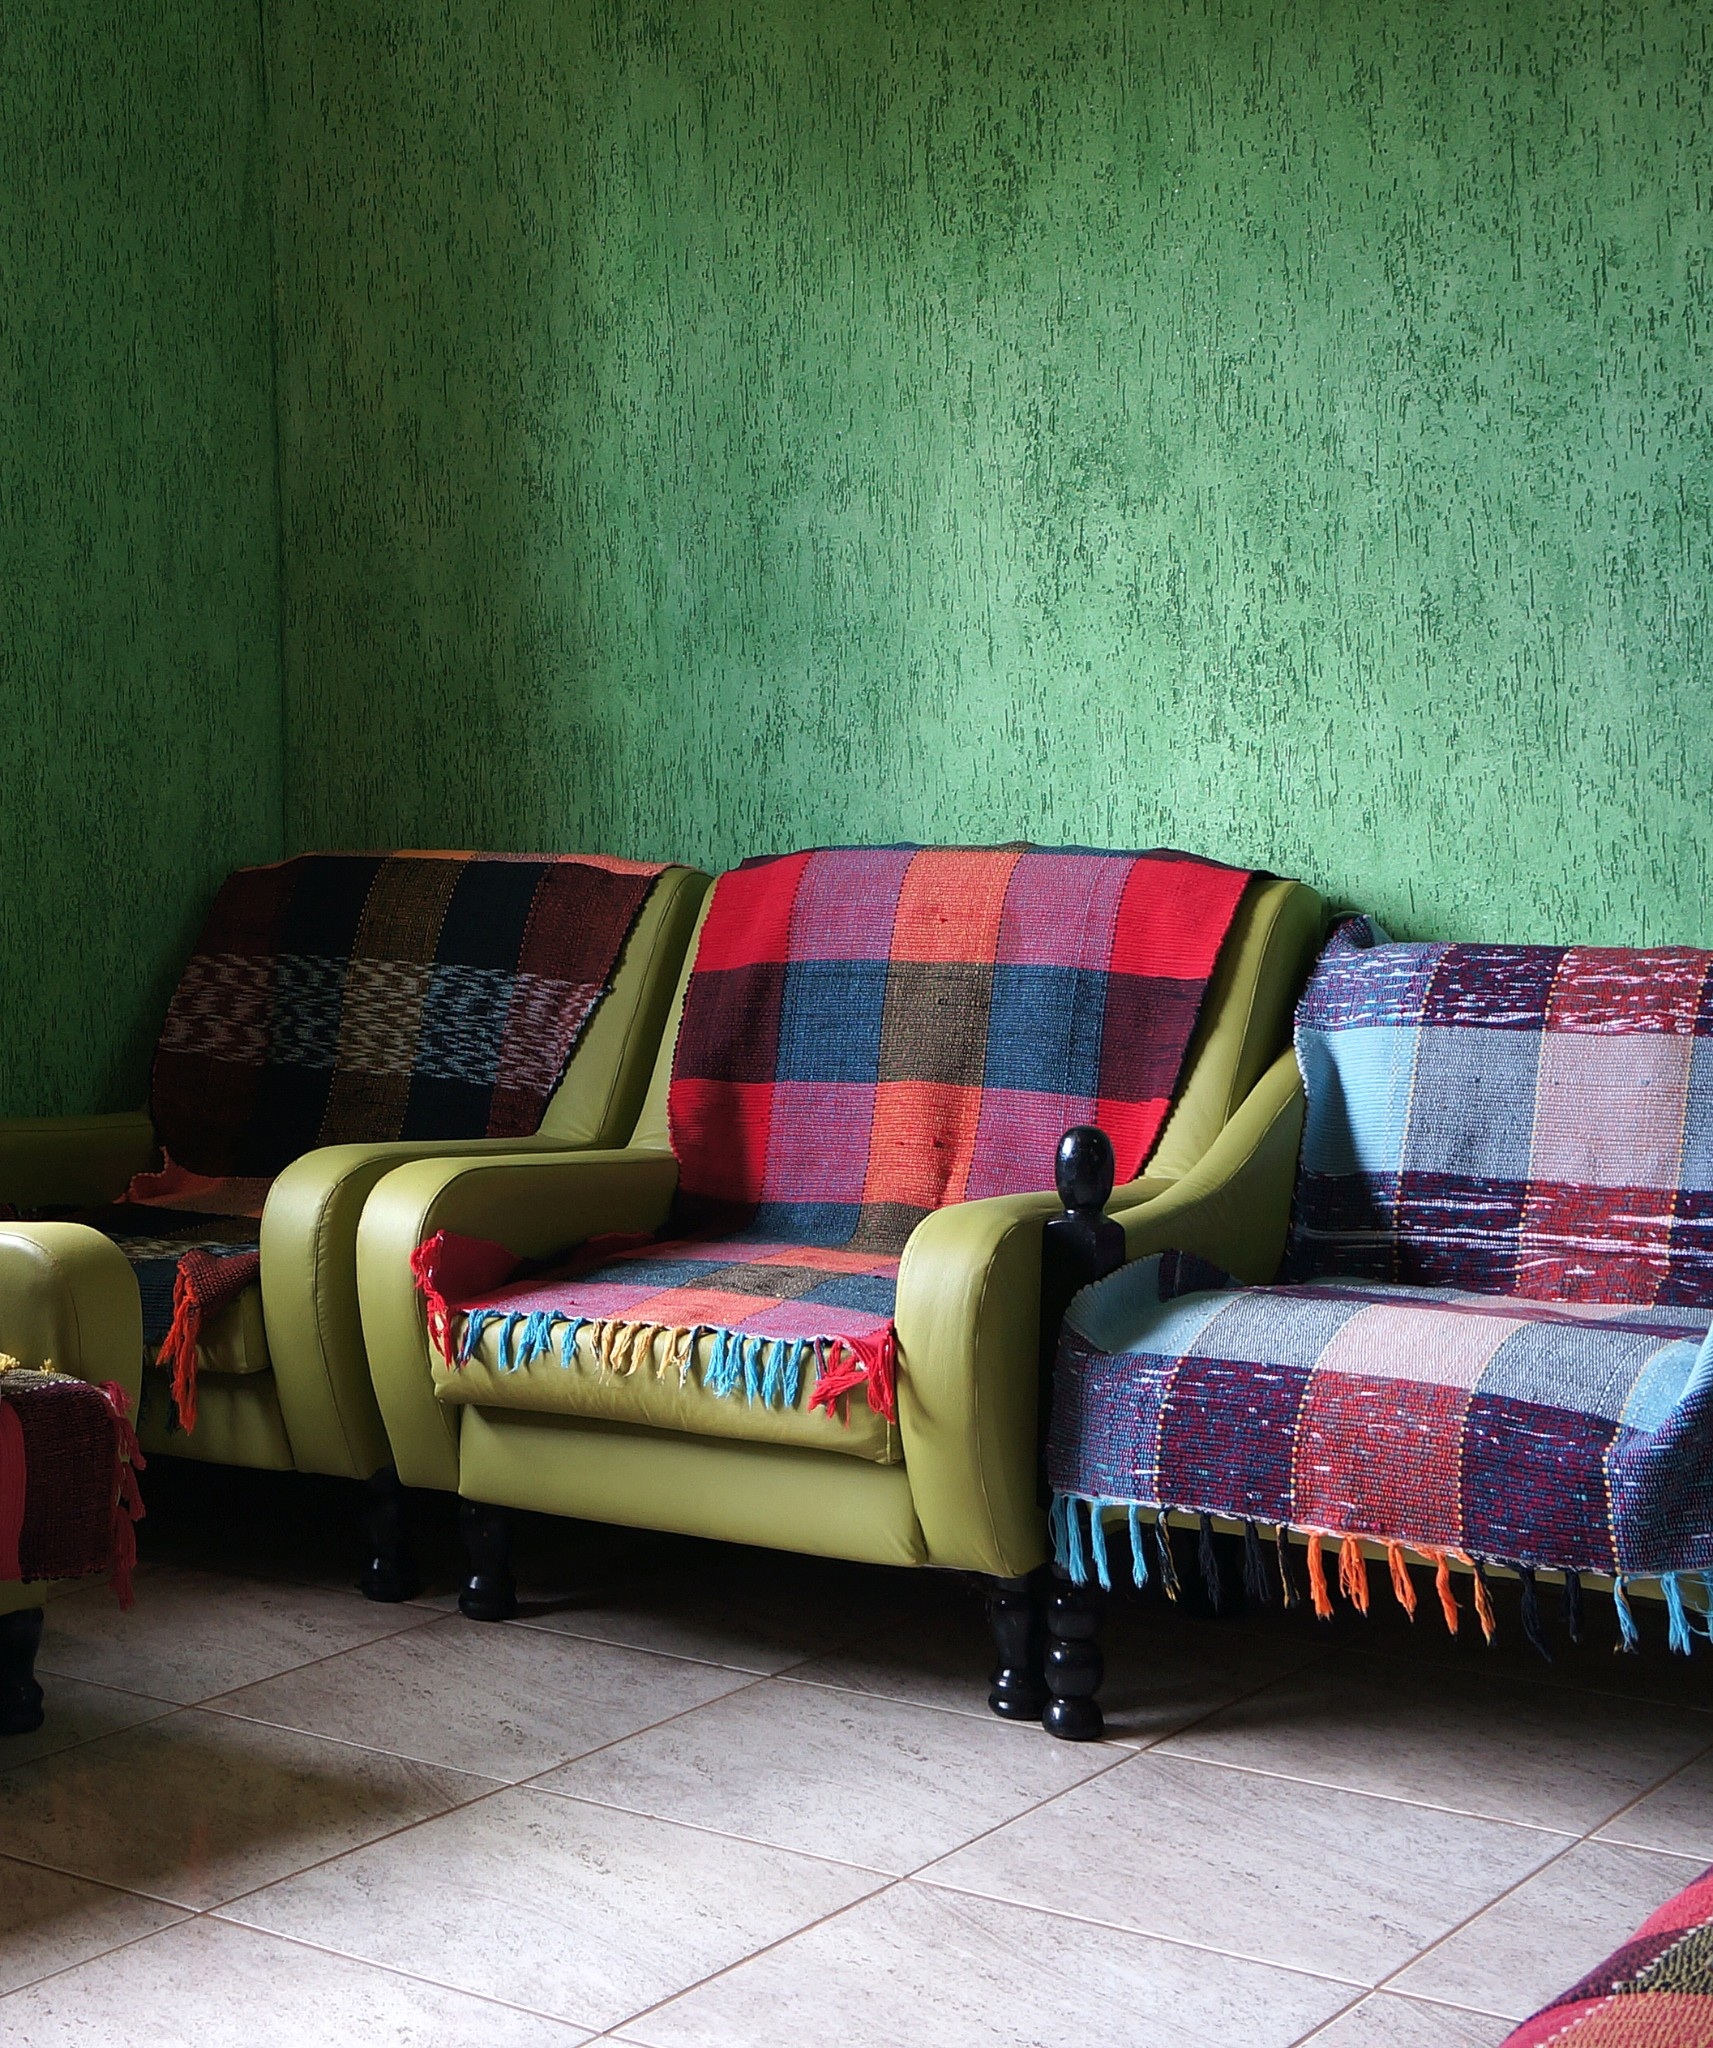
floor, wall, green, red, color, living room, furniture, room, couch, interior design, textile, design, modern art, bed sheet, studio couch